John Cumming (clergyman)

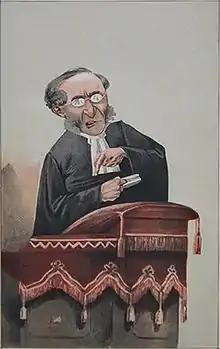
"The End of the World", as depicted by Adriano Cecioni in "Vanity Fair", 13 April 1872

Cumming was one of the most virulently anti-Catholic preachers of his day. Several of his books attacked Catholicism, including "The Romish Church a Dumb Church" (Arthur Hall, 1853) and "Ritualism, the Highway to Rome" (James Nisbet & Co., 1867). He gave public lectures denouncing Cardinals Nicholas Wiseman and John Henry Newman. "The Times" also frequently printed letters from Cumming in which he pointed to perceived misdeeds on the part of the Roman Catholic Church.